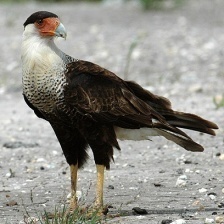
Species: CRESTED CARACARA
Scientific name: CARACARA CHERIWAY